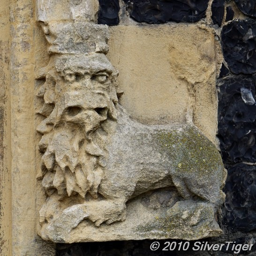
a somewhat eroded relief of a lion